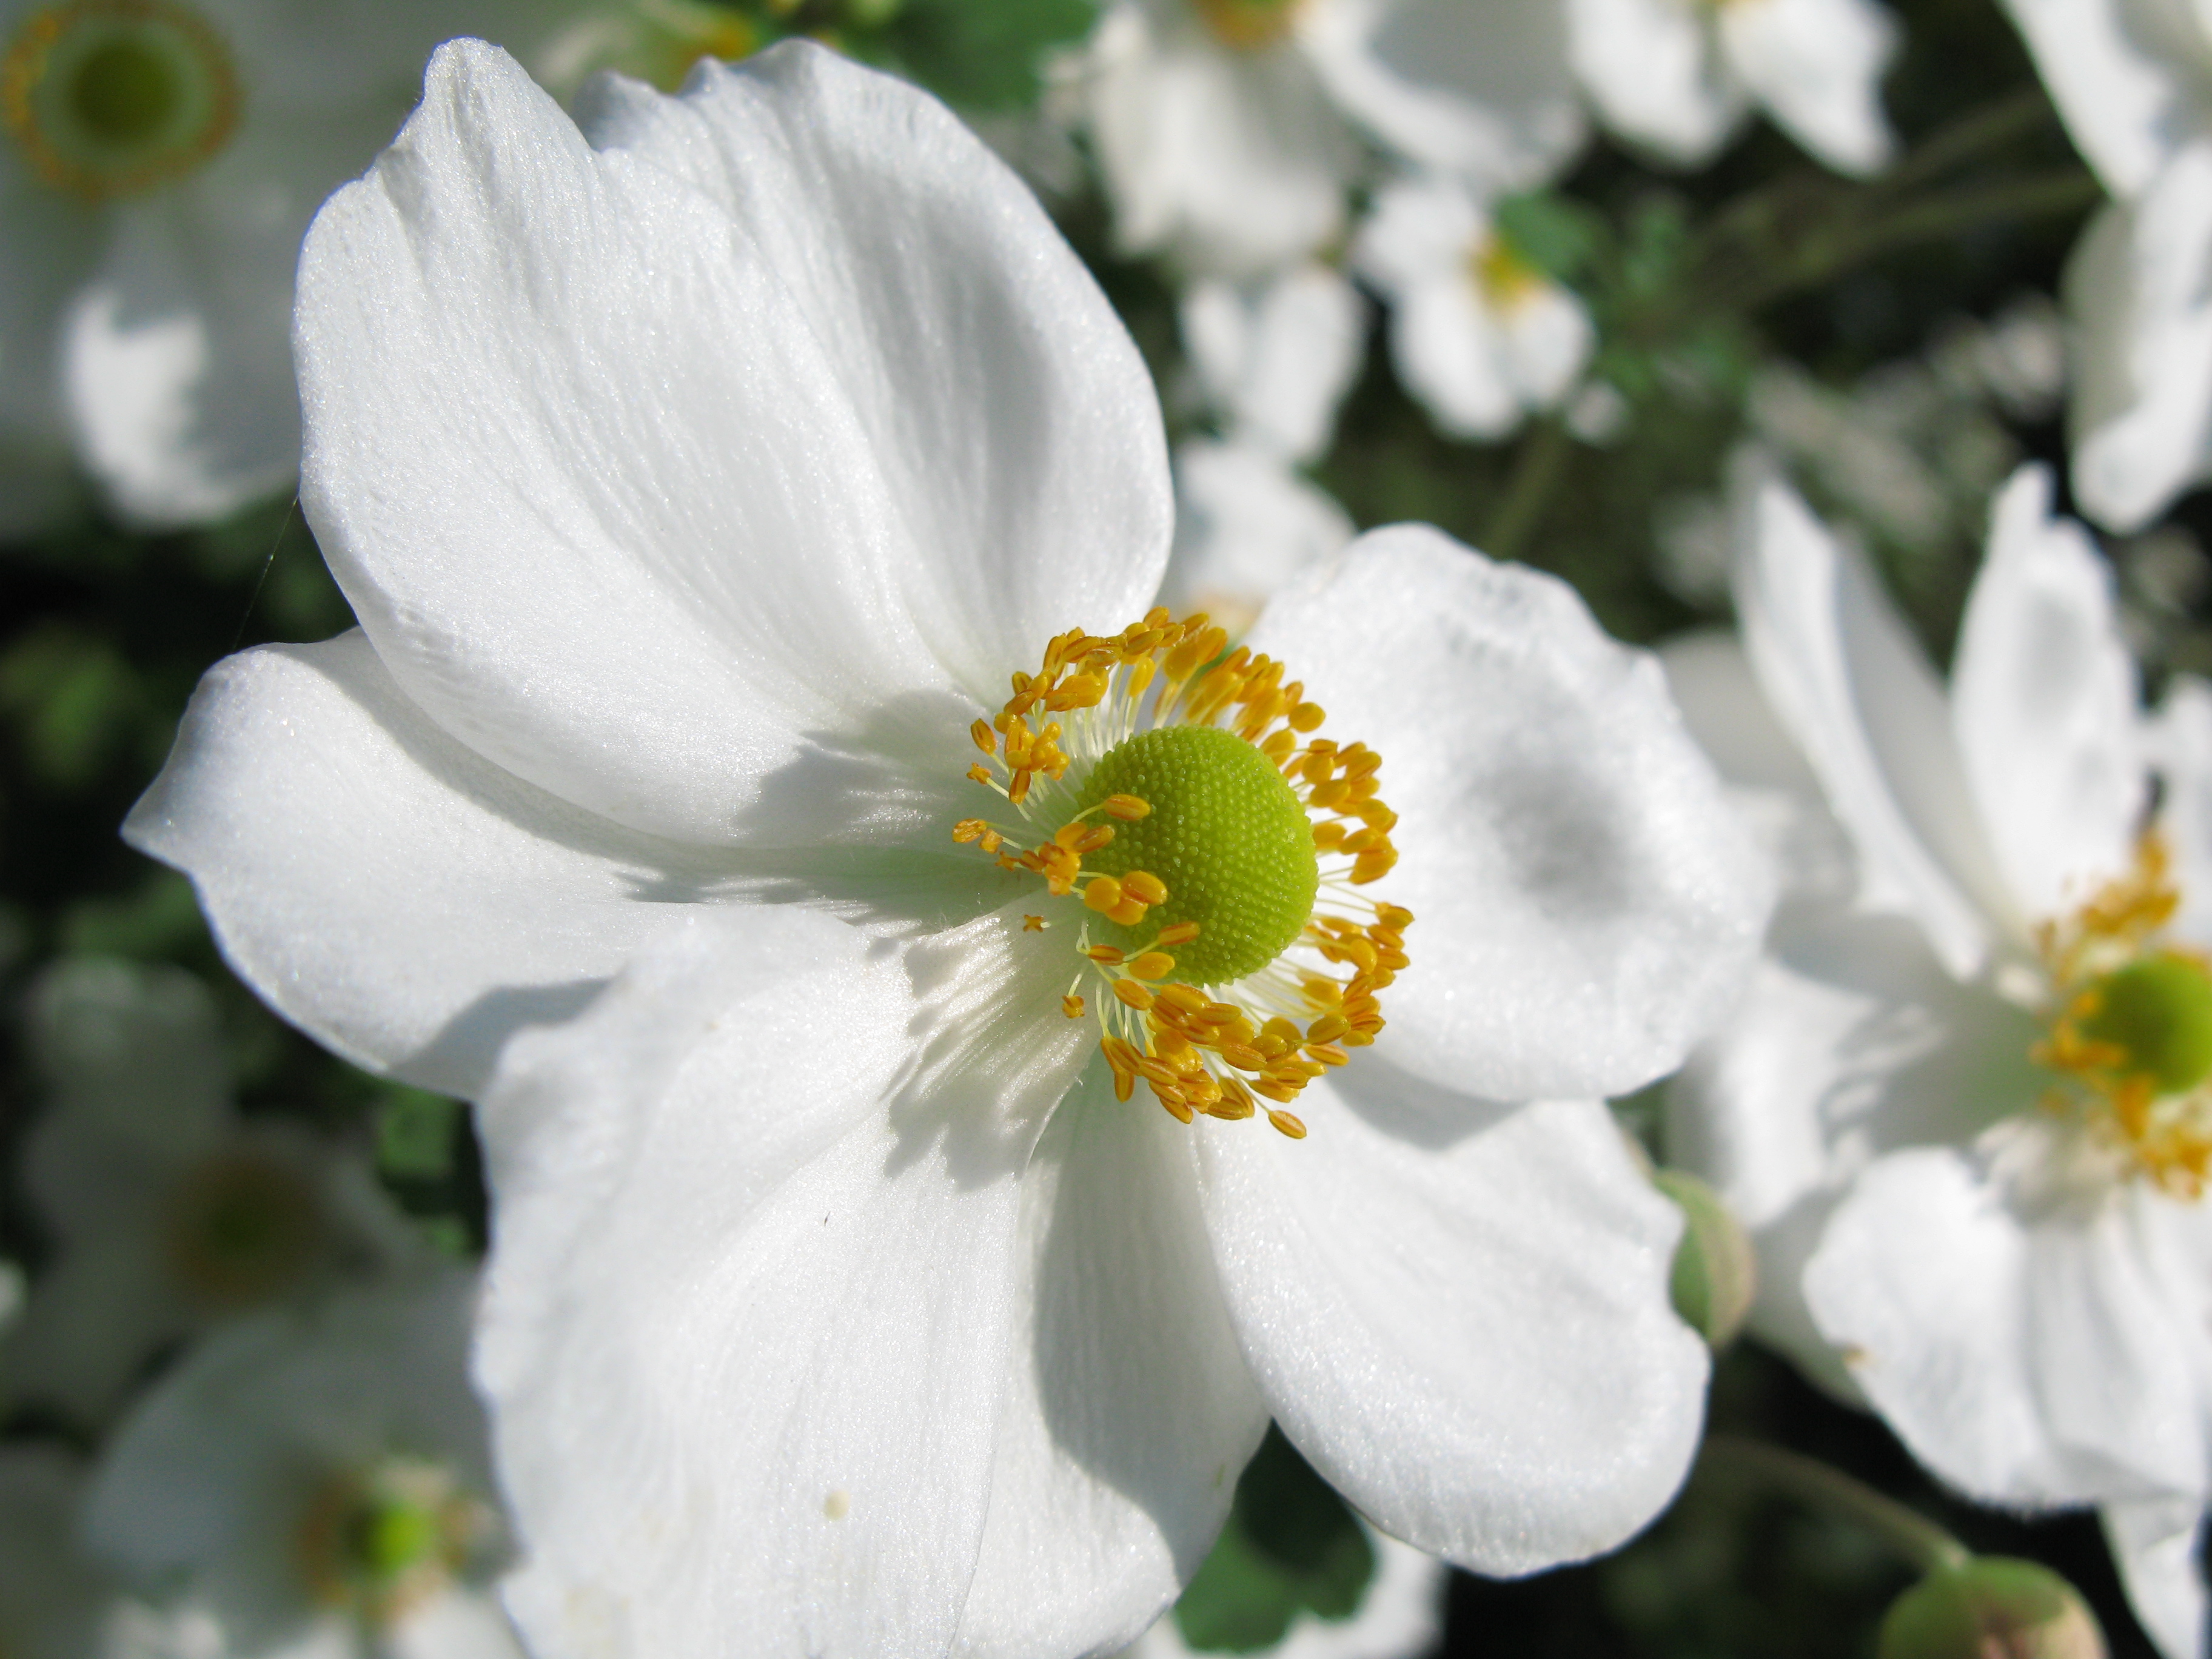
blossom, plant, flower, petal, botany, flora, wildflower, close up, japanese, anemone, macro photography, hupehensis, flowering plant, burnet rose, land plant